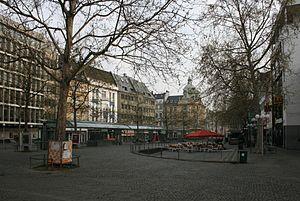
La Friedensplatz est une place du centre-ville de Bonn.